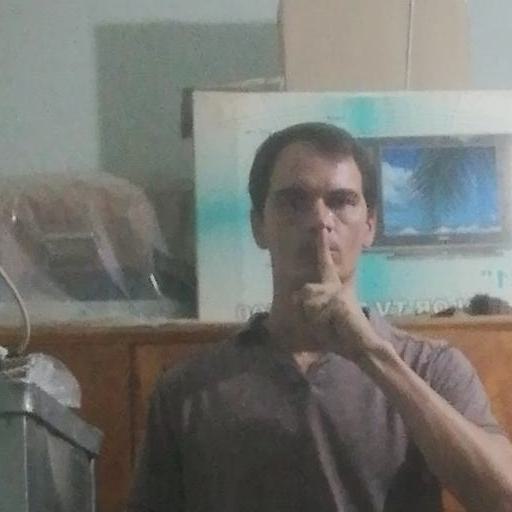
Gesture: mute